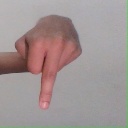
अक्षर: प